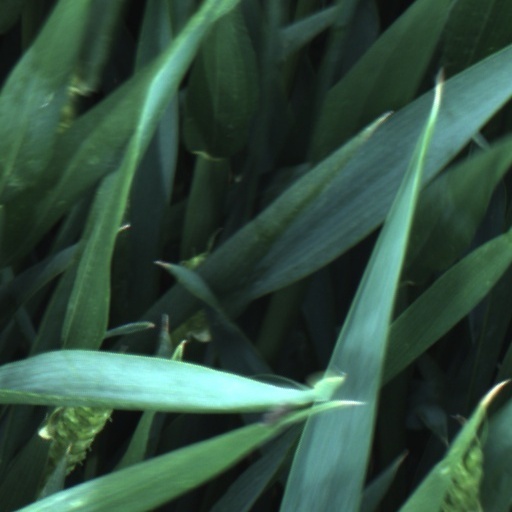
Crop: wheat